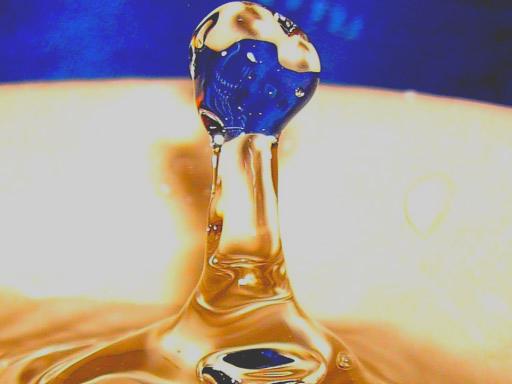
Material: water